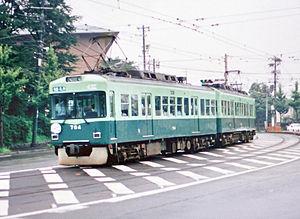
La Keihan Electric Railway Co., Ltd., communément appelée Keihan, est une compagnie ferroviaire privée qui exploite des lignes ferroviaires dans les préfectures d’Osaka, de Kyoto et de Shiga au Japon. Elle possède aussi un réseau de lignes de bus.